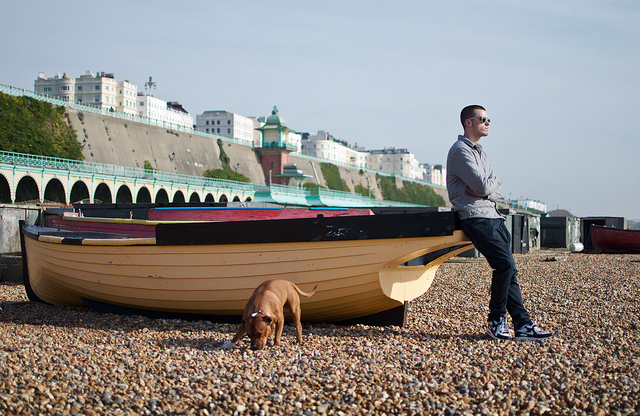
user: Given an image and a question. Answer the question in a short answer. Question: What type of material is this man standing on? Short Answer:
assistant: gravel